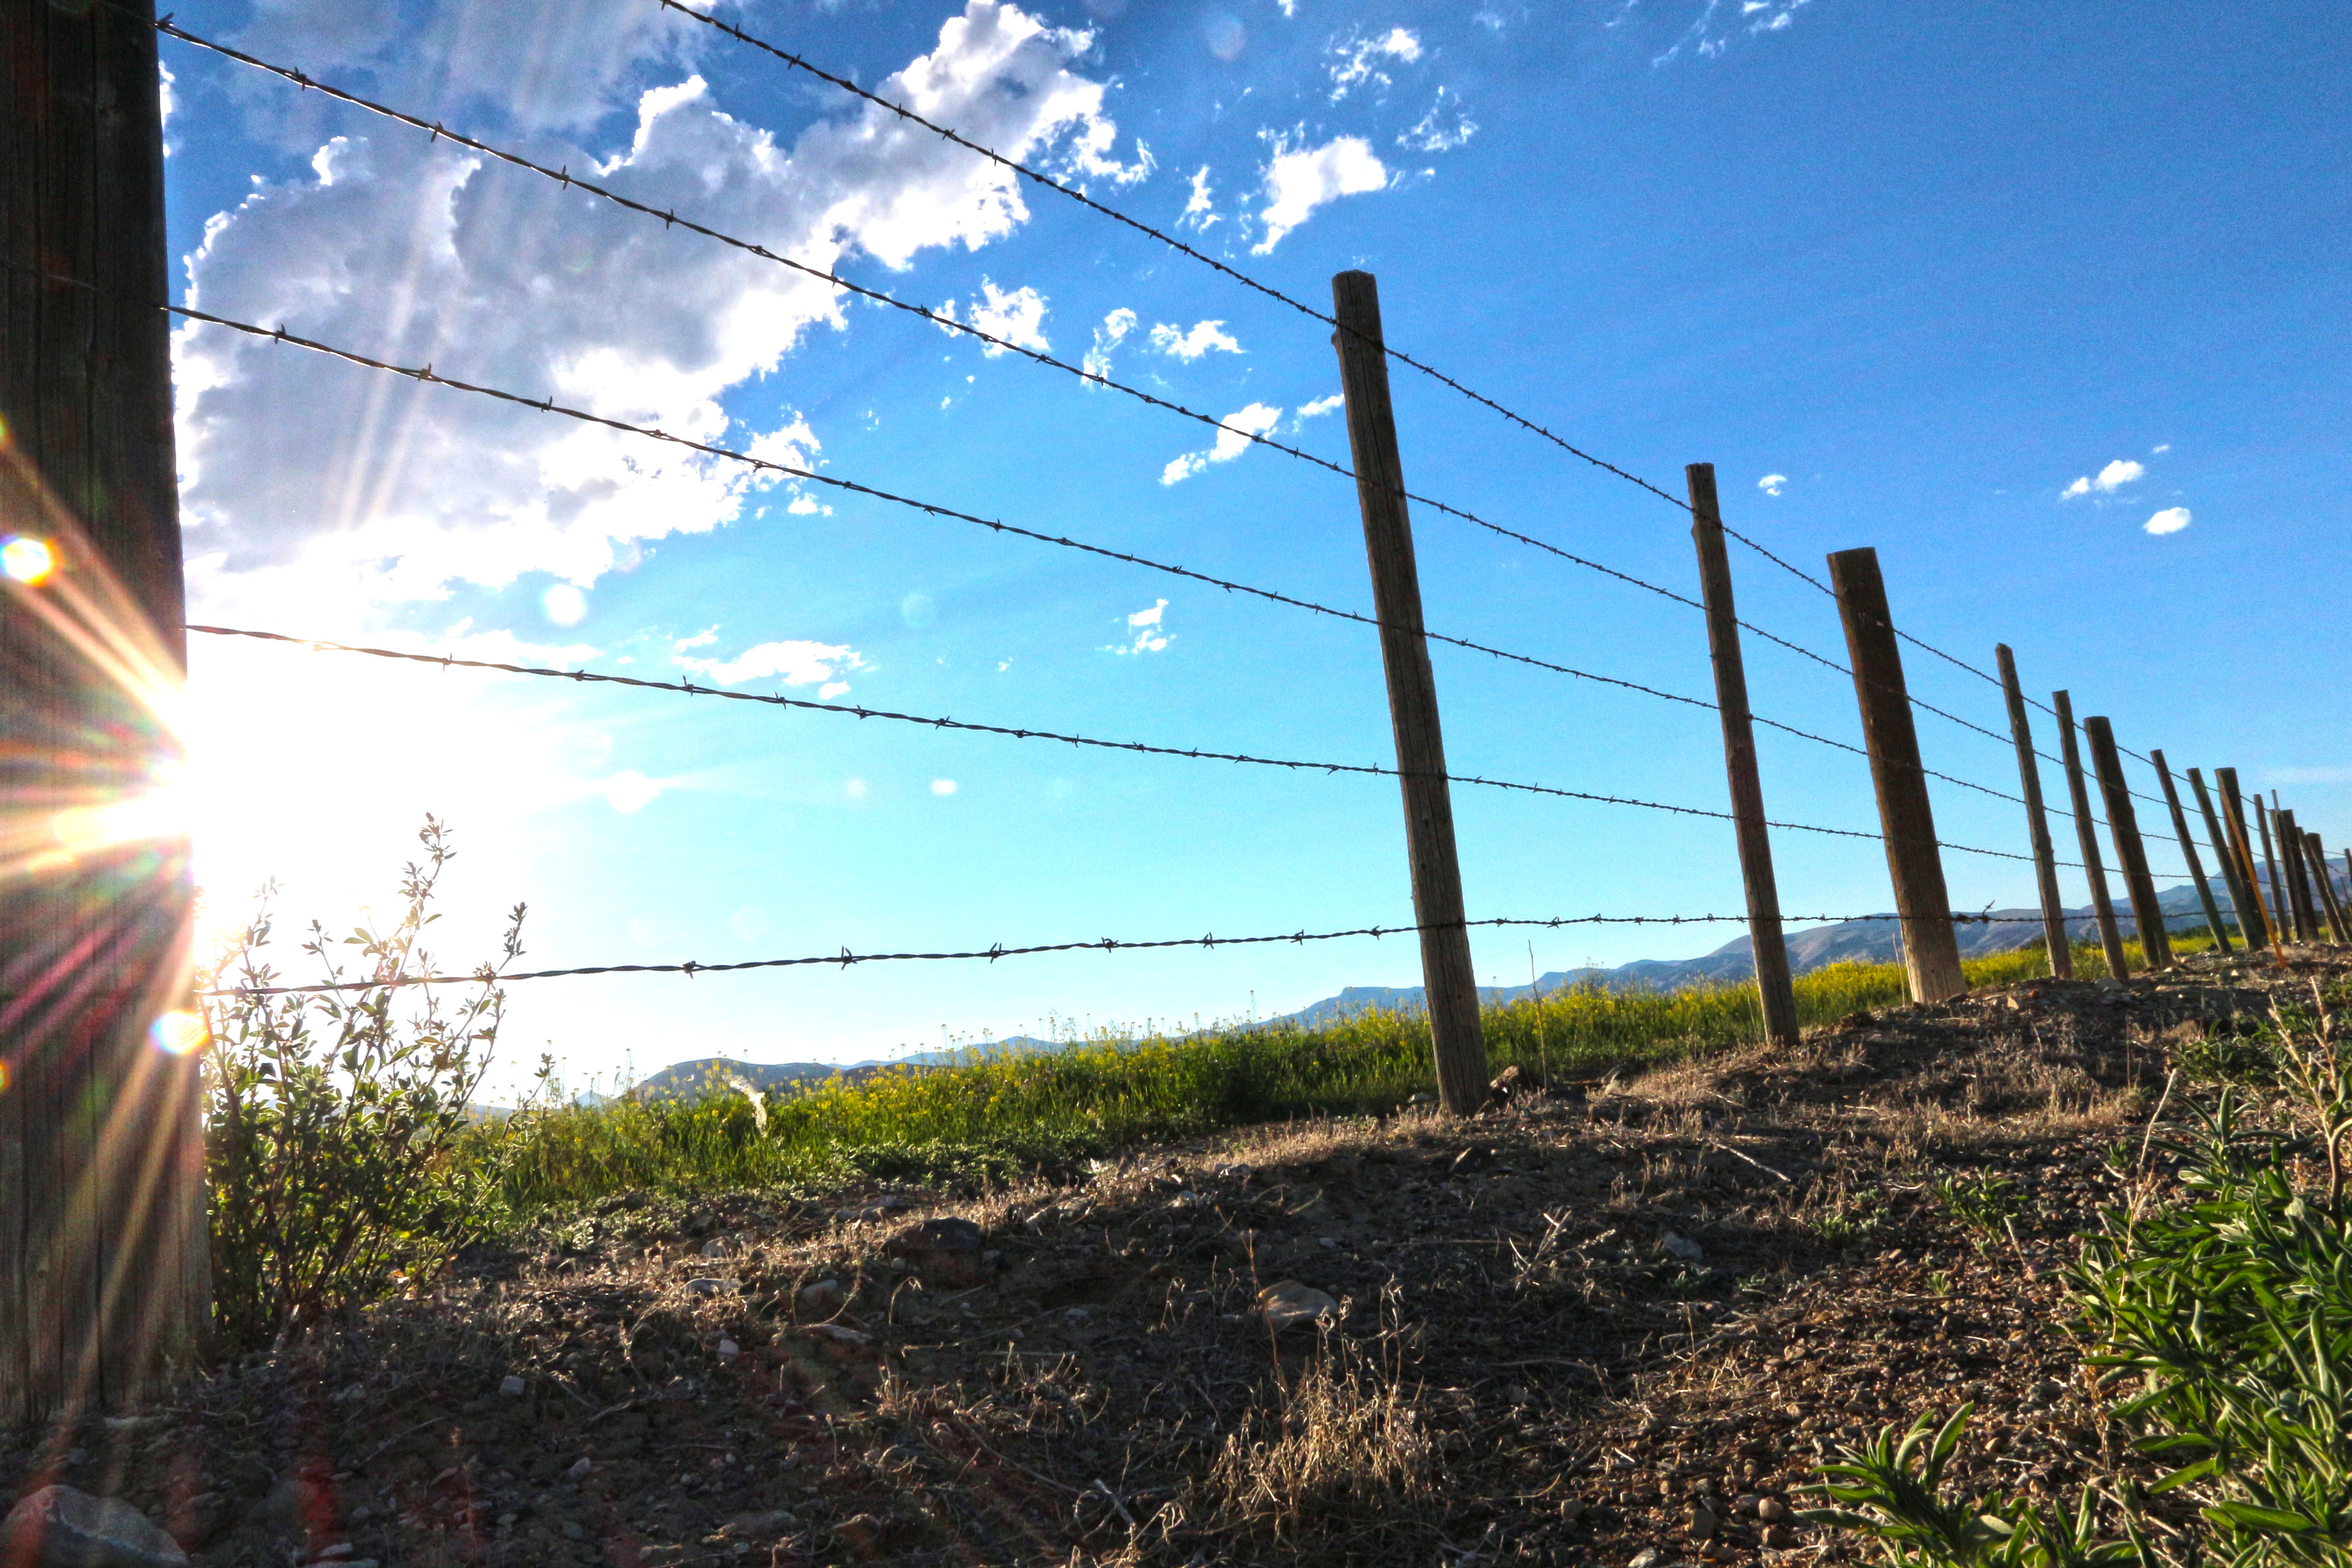
landscape, tree, nature, grass, outdoor, light, fence, sun, sunrise, farm, sunlight, morning, view, wind, environment, soil, agriculture, hdr, barbedwire, beautiful, grass family, outdoor structure